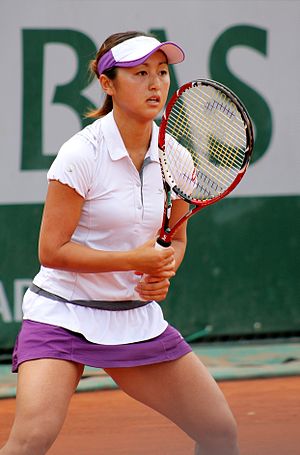
Misaki Doi
Misaki Doi er en japansk tennisspiller.